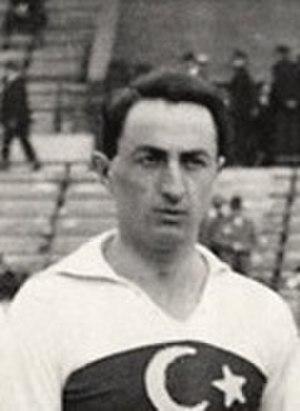
Zeki Rıza Sporel était un footballeur turc. Il est l'auteur du premier but jamais marqué par la sélection turque lors d'un match contre la Roumanie en 1923.